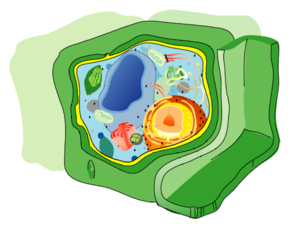
Planter
De stive vægge, opbygget af cellulose,